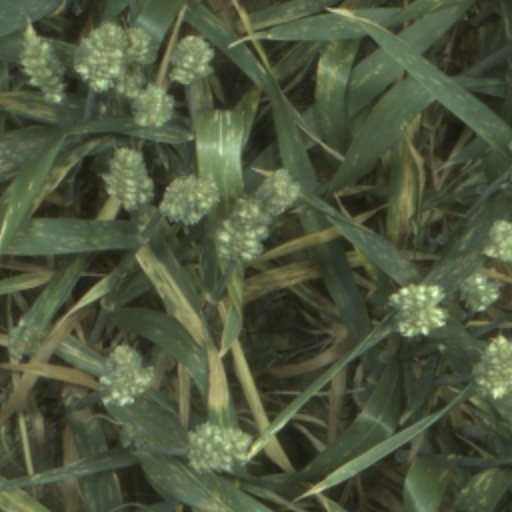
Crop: wheat